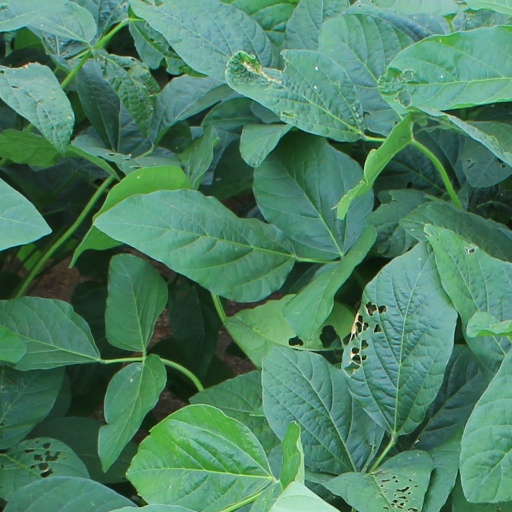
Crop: soybean